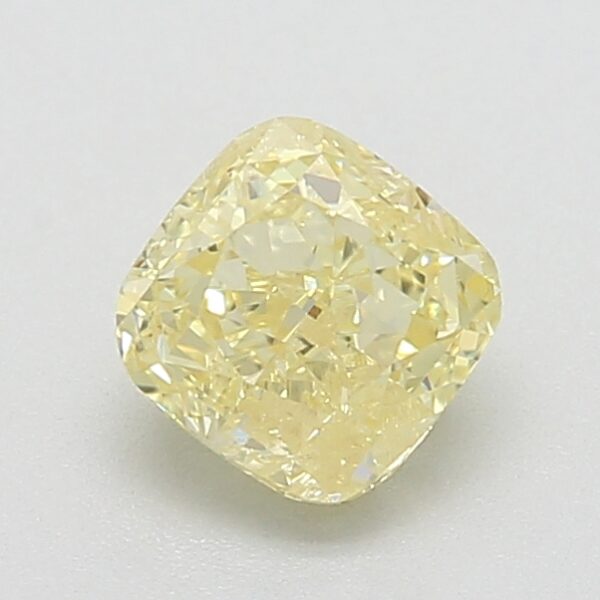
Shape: cushion
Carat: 0.71
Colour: FANCY
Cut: VG
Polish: VG
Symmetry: VG
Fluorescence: N
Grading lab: GIA
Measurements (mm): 4.75 x 4.73 x 3.34